Bennett Platform

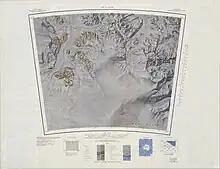
Bennett Platform in northwest of map

A prominent mountain, high, with a gentle snow-covered slope on its southwest side and a steep rock face on its northwest side, forming a part of the polar escarpment just west of Bennett Platform and the upper reaches of Shackleton Glacier.